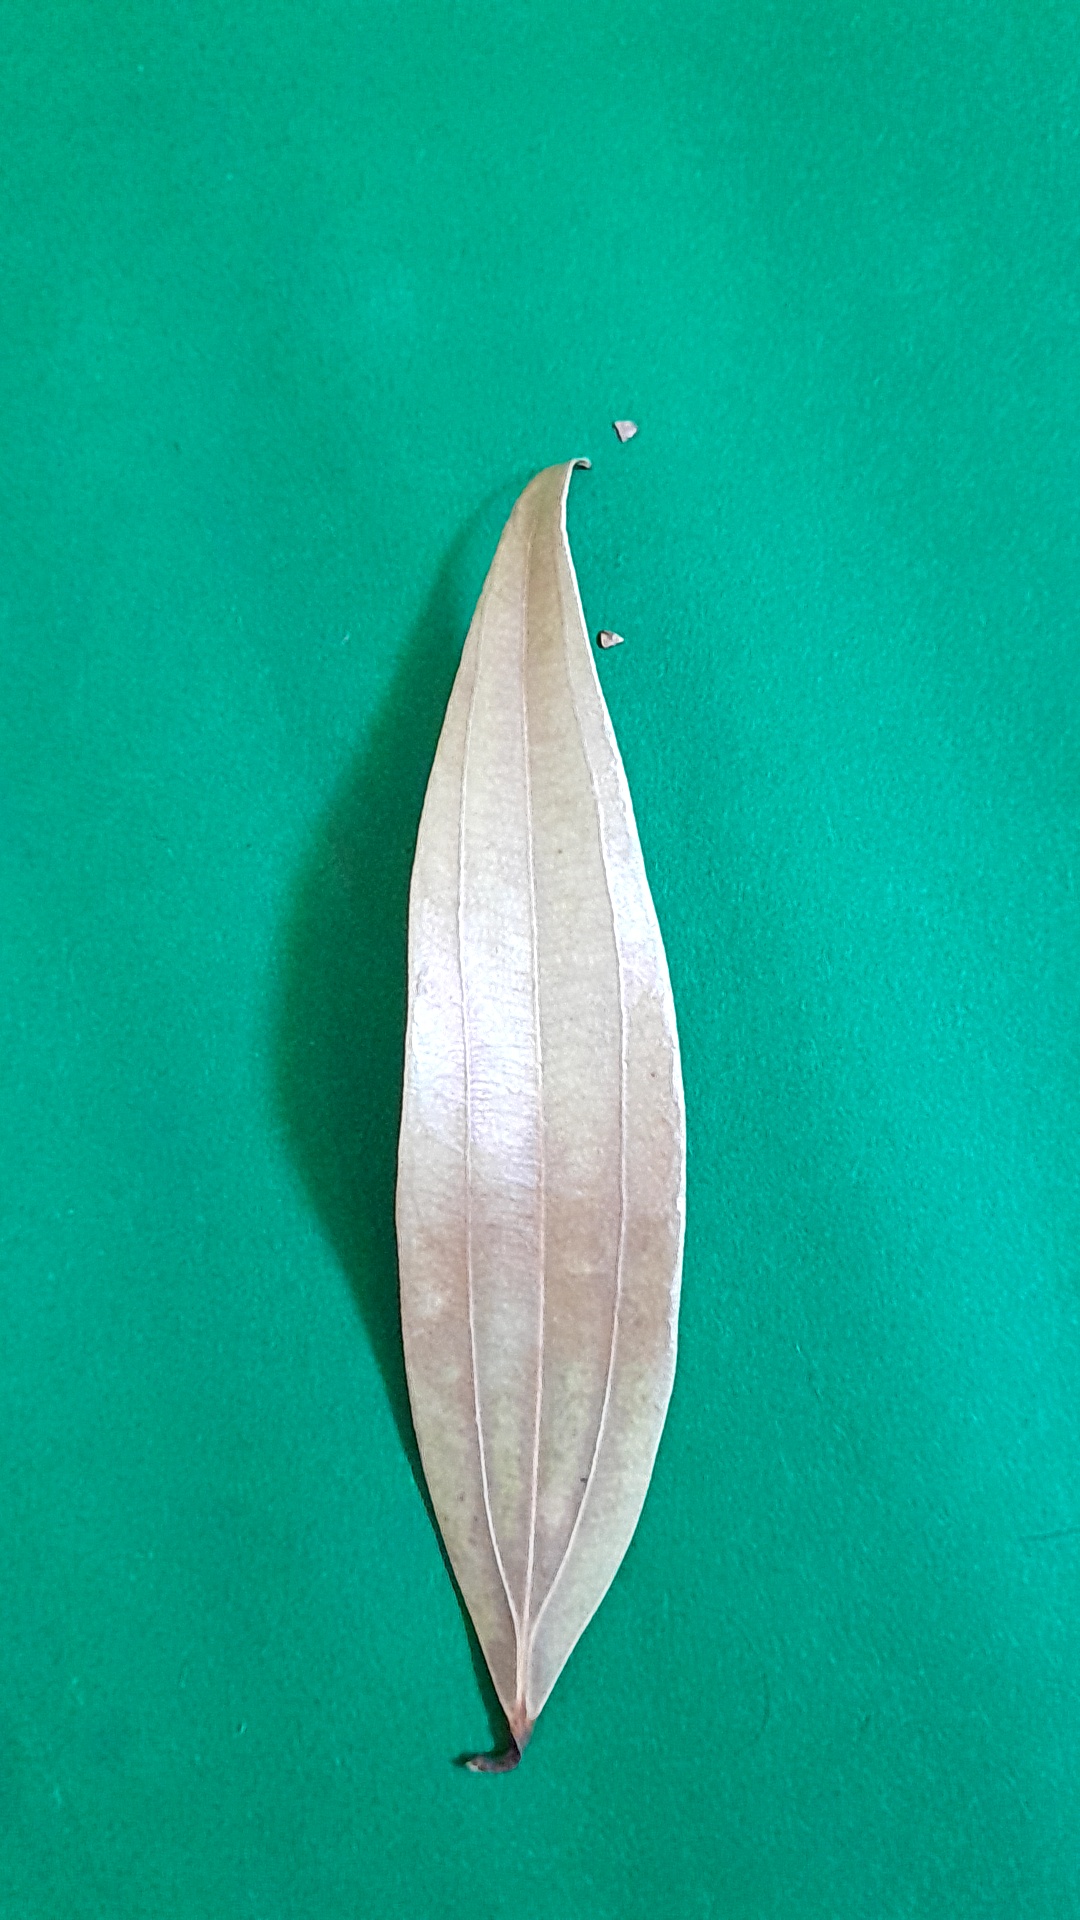
Label: Dry Leaf